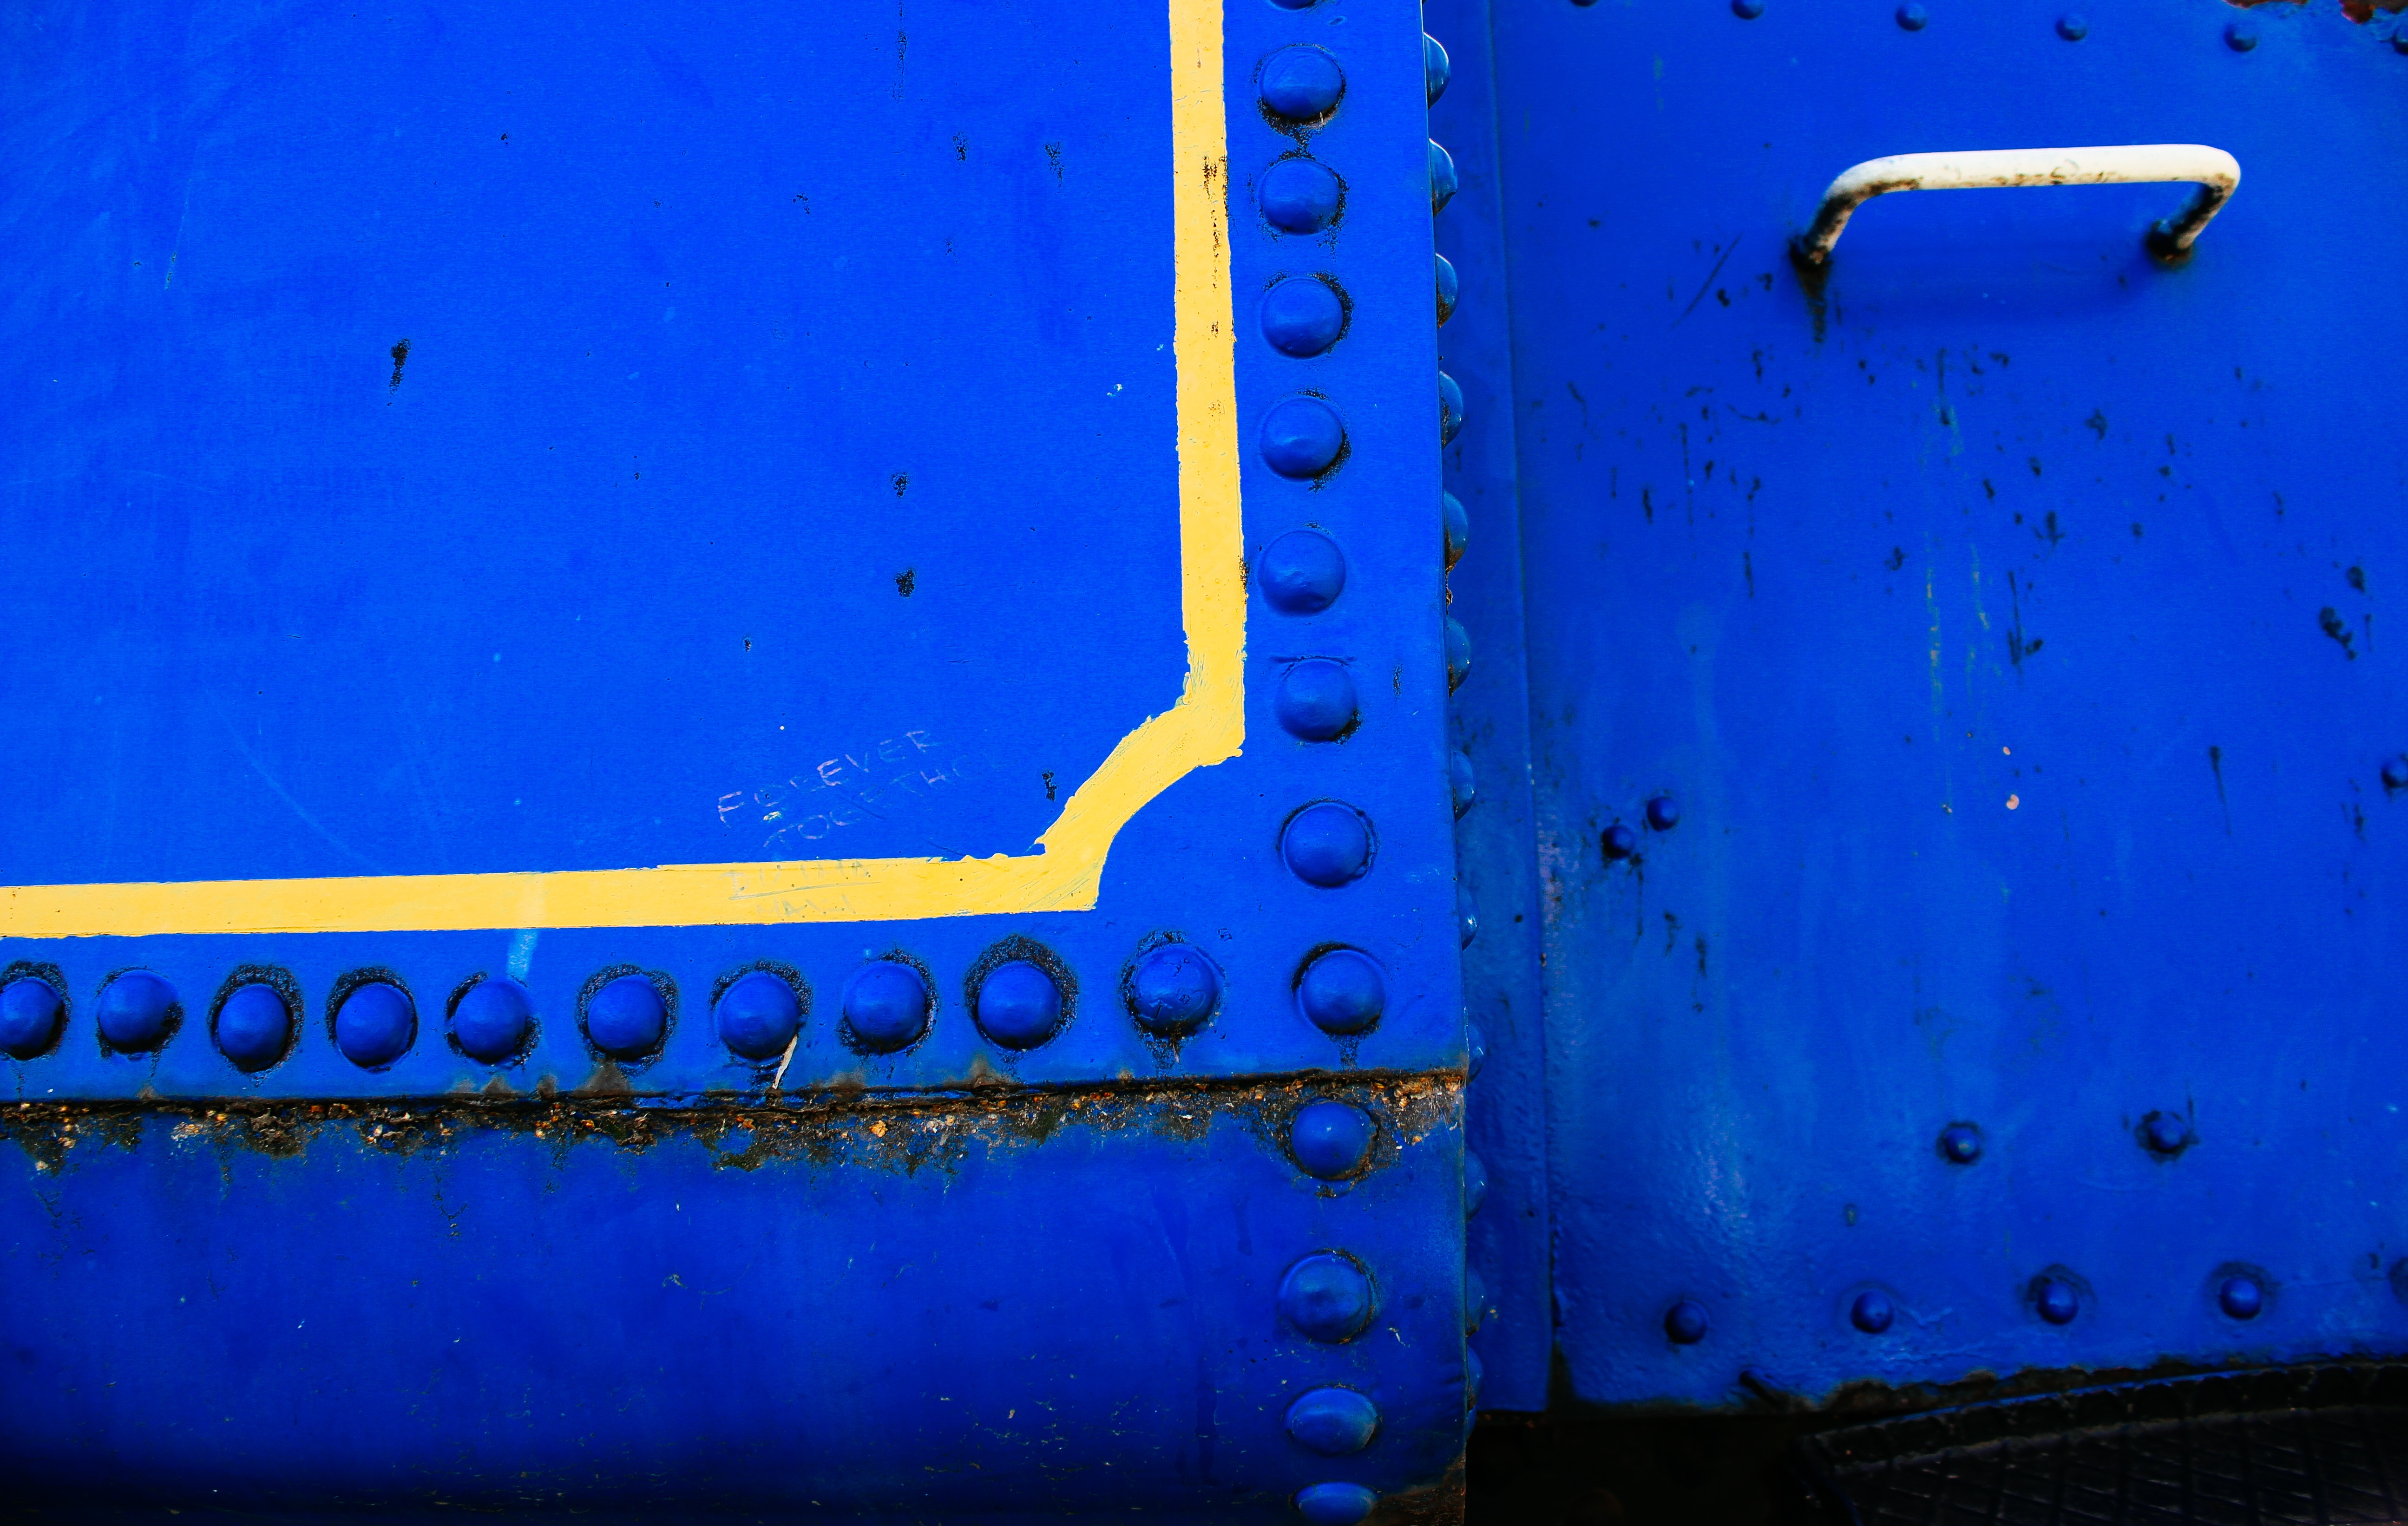
number, line, color, blue, shape